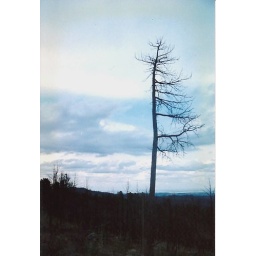
A lone tree stands against the sky at Yellowstone National Park.